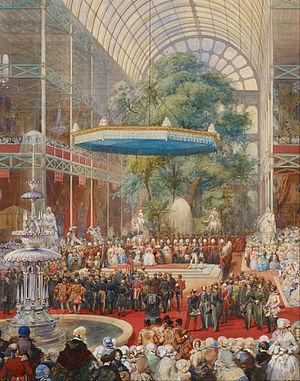
Eugène Louis Lami est un artiste peintre, aquarelliste, illustrateur, lithographe et décorateur français né à Paris le 12 janvier 1800 et mort à Paris le 19 décembre 1890. Peintre de la vie élégante à Paris sous la monarchie de Juillet et le Second Empire, il est également peintre d'histoire et illustrateur de livres comme Gil Blas ou Manon Lescaut.